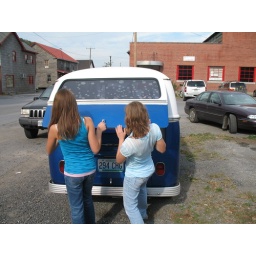
The girls checking out a VW van for sale in BS